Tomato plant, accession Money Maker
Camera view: tilt-top (135 deg); turntable rotation: 330 degrees
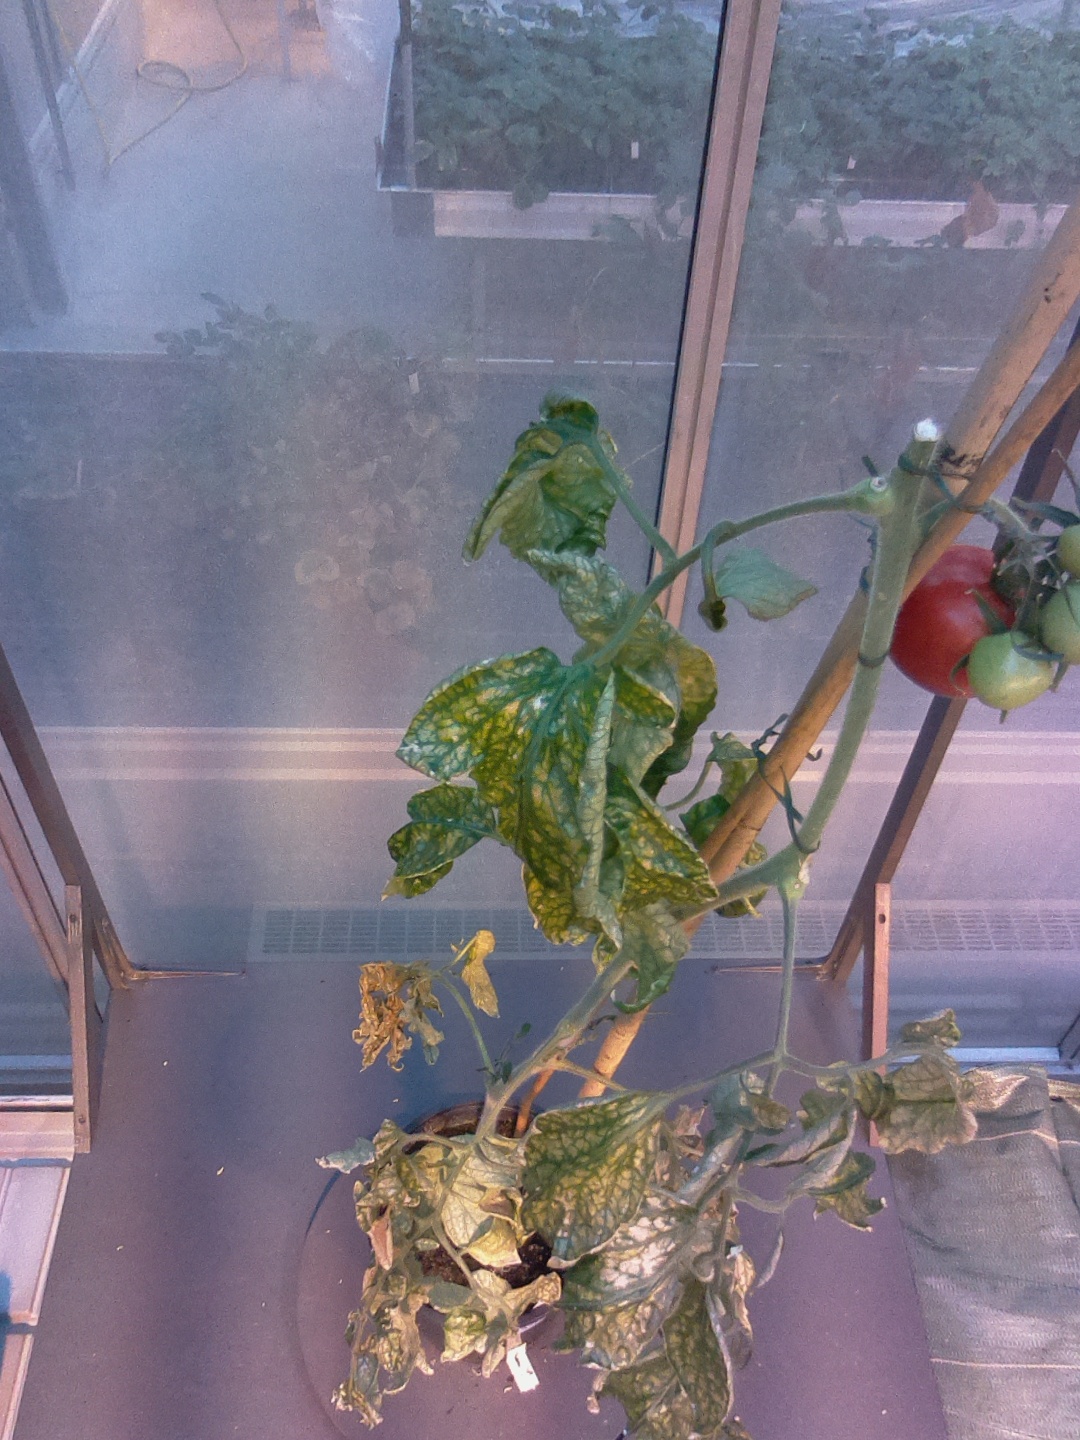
BBCH growth stage 80: fruits start showing typical ripe color (orange -> red)